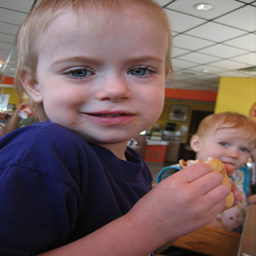
A young child smiles at the camera and eats some food.
a close up of a child eating something
two small kids eating at a restaurant table
A child holding a piece of food and posing for a photo.
The blue eyed child is eating something while another child watches.